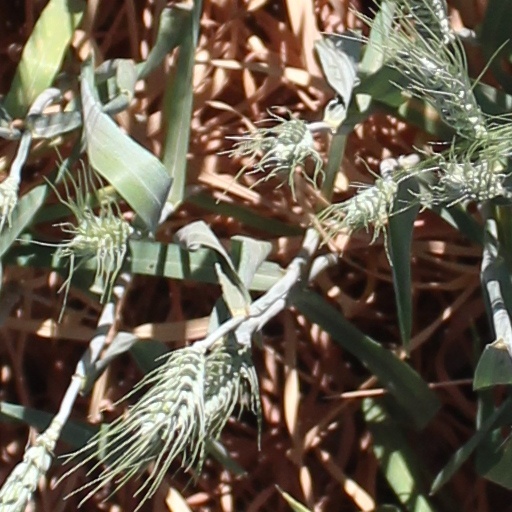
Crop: wheat